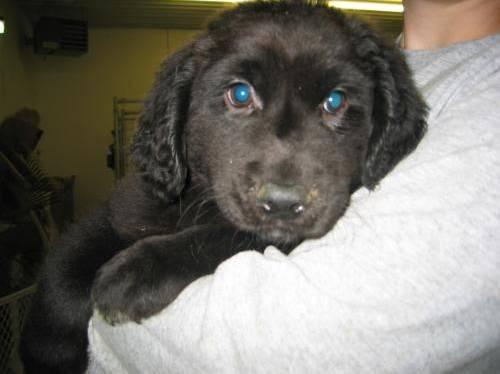
dog